Rory Gilmore and Paris Geller

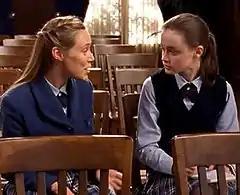
Liza Weil and Alexis Bledel as Paris and Rory

Rory Gilmore and Paris Geller are fictional characters from the dramatic television series "Gilmore Girls" and its spin-off series, "". Rory is portrayed by Alexis Bledel and Paris is played by Liza Weil. Introduced as academic rivals in high school, the two gradually grow closer as the series progresses.